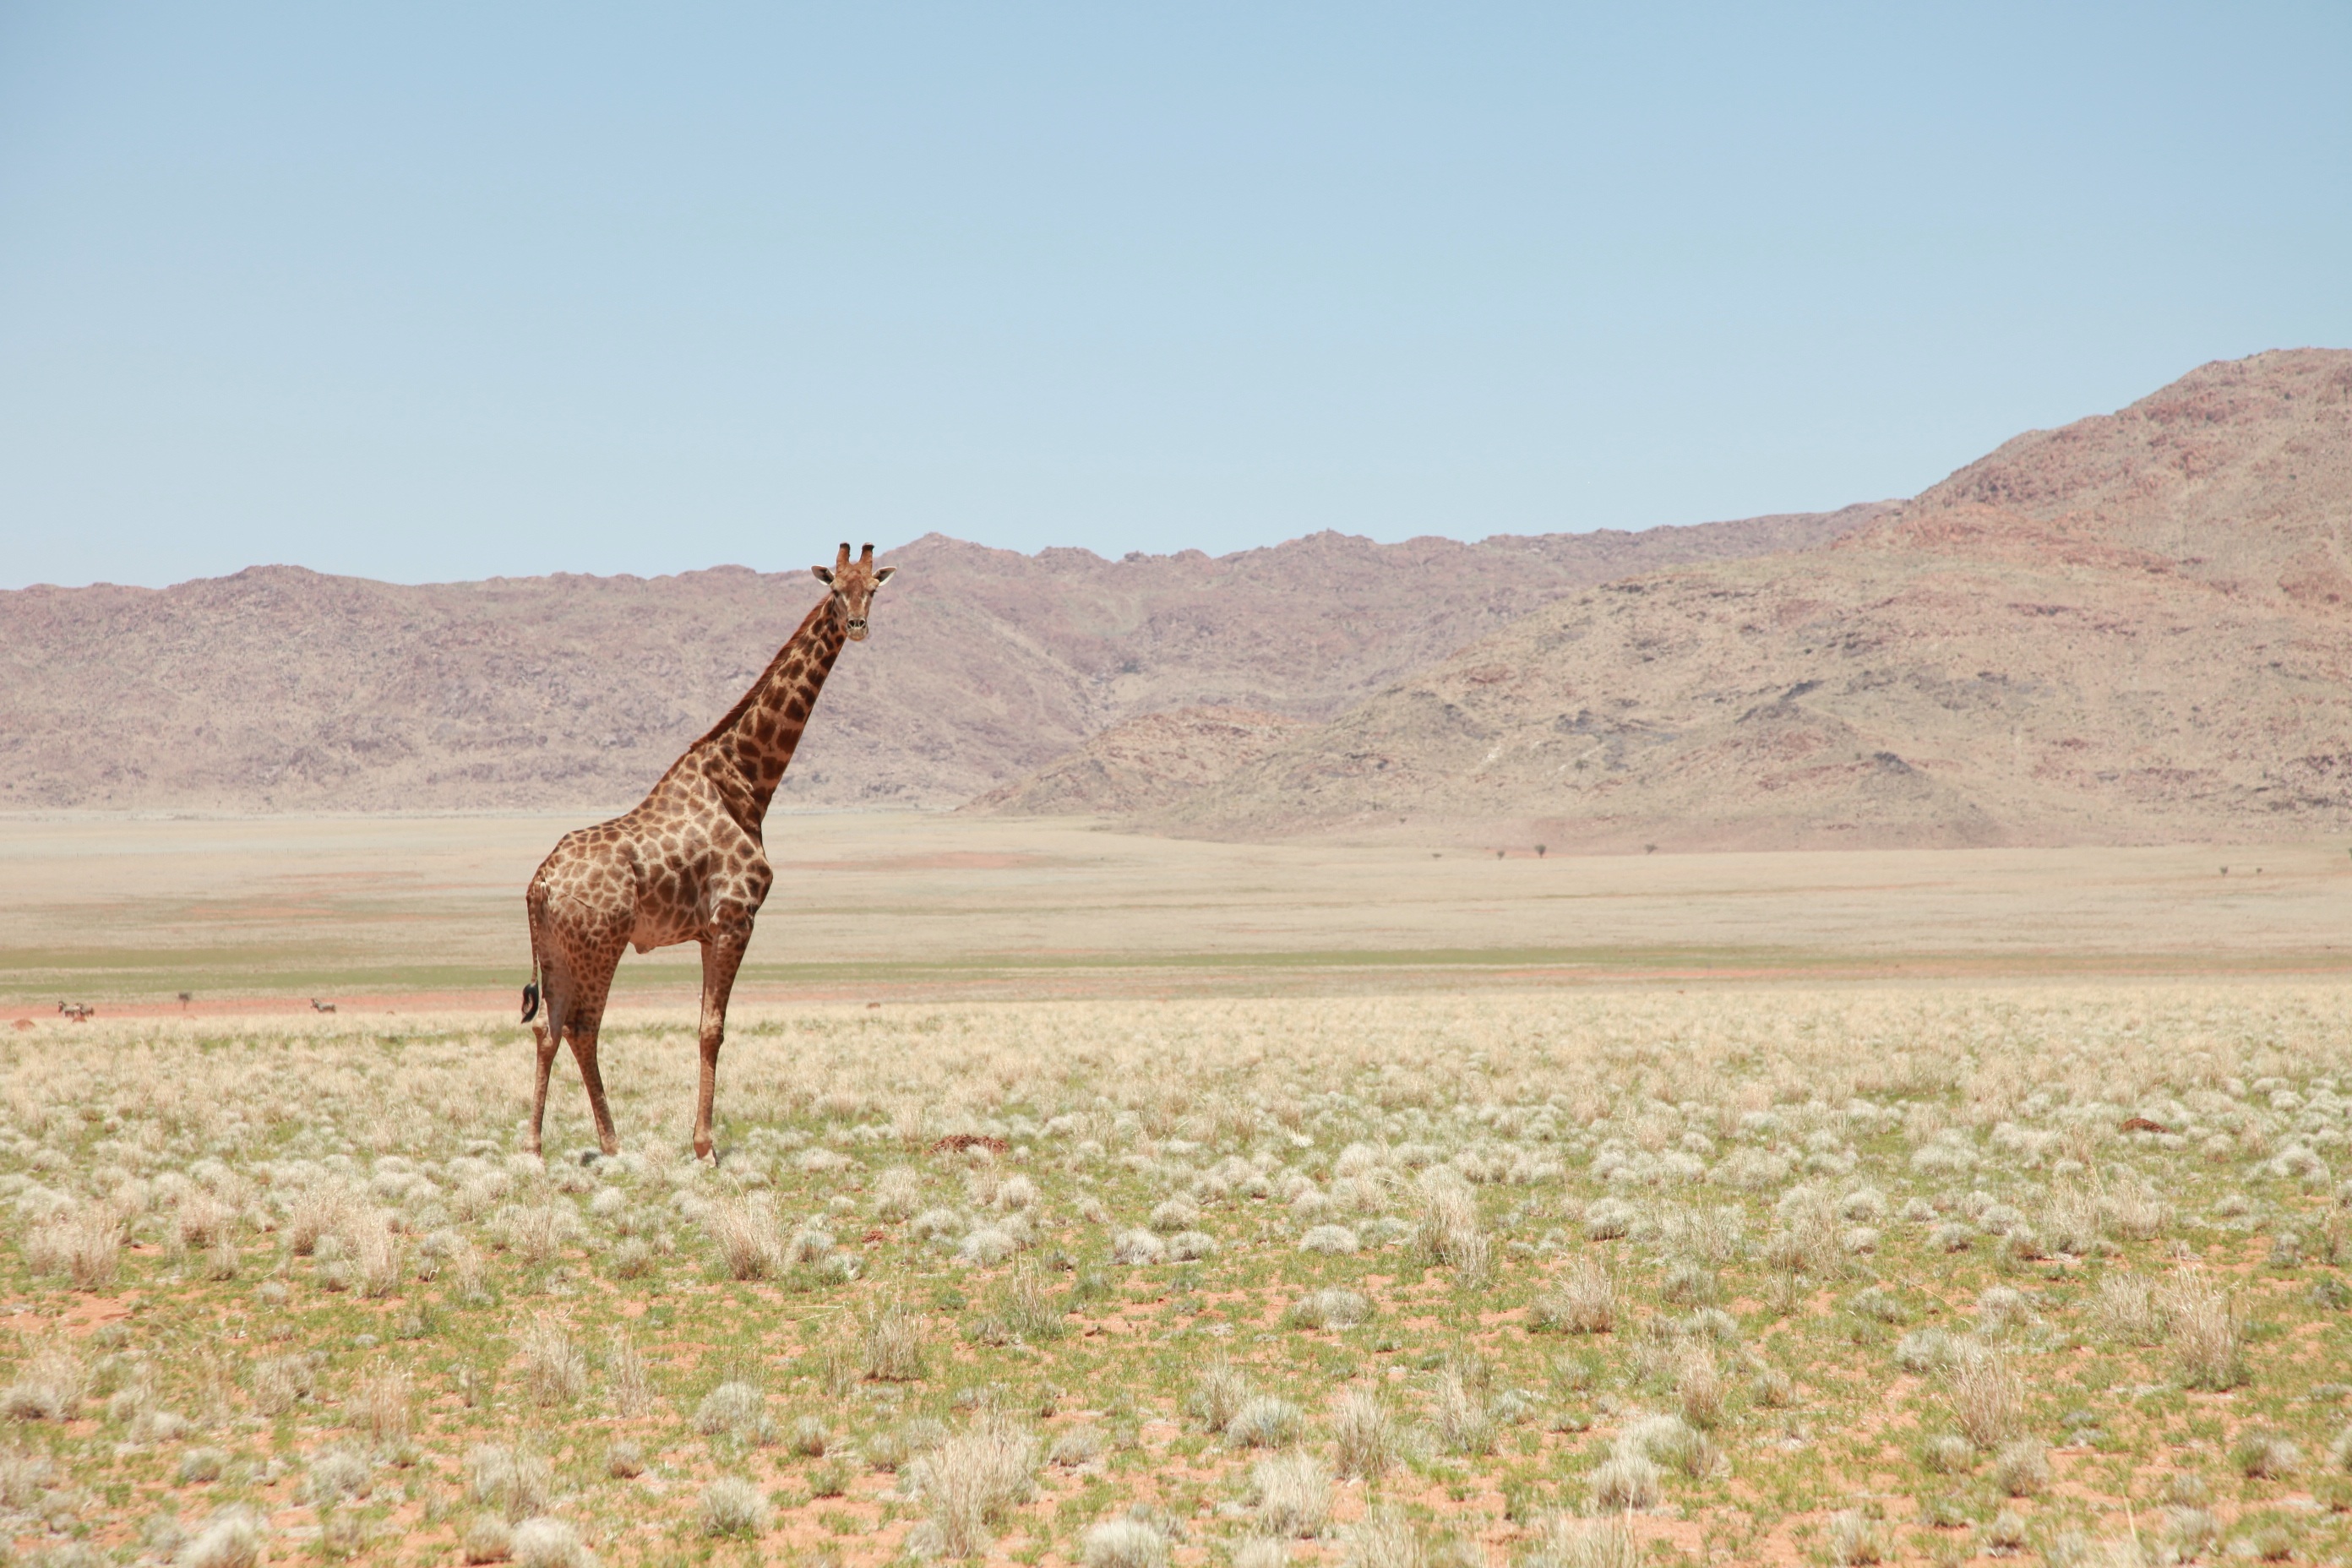
landscape, nature, wilderness, prairie, game, travel, wildlife, africa, mammal, fauna, savanna, plain, giraffe, savannah, earth, grassland, habitat, safari, ecosystem, wadi, steppe, giraffidae, natural environment, arabian camel